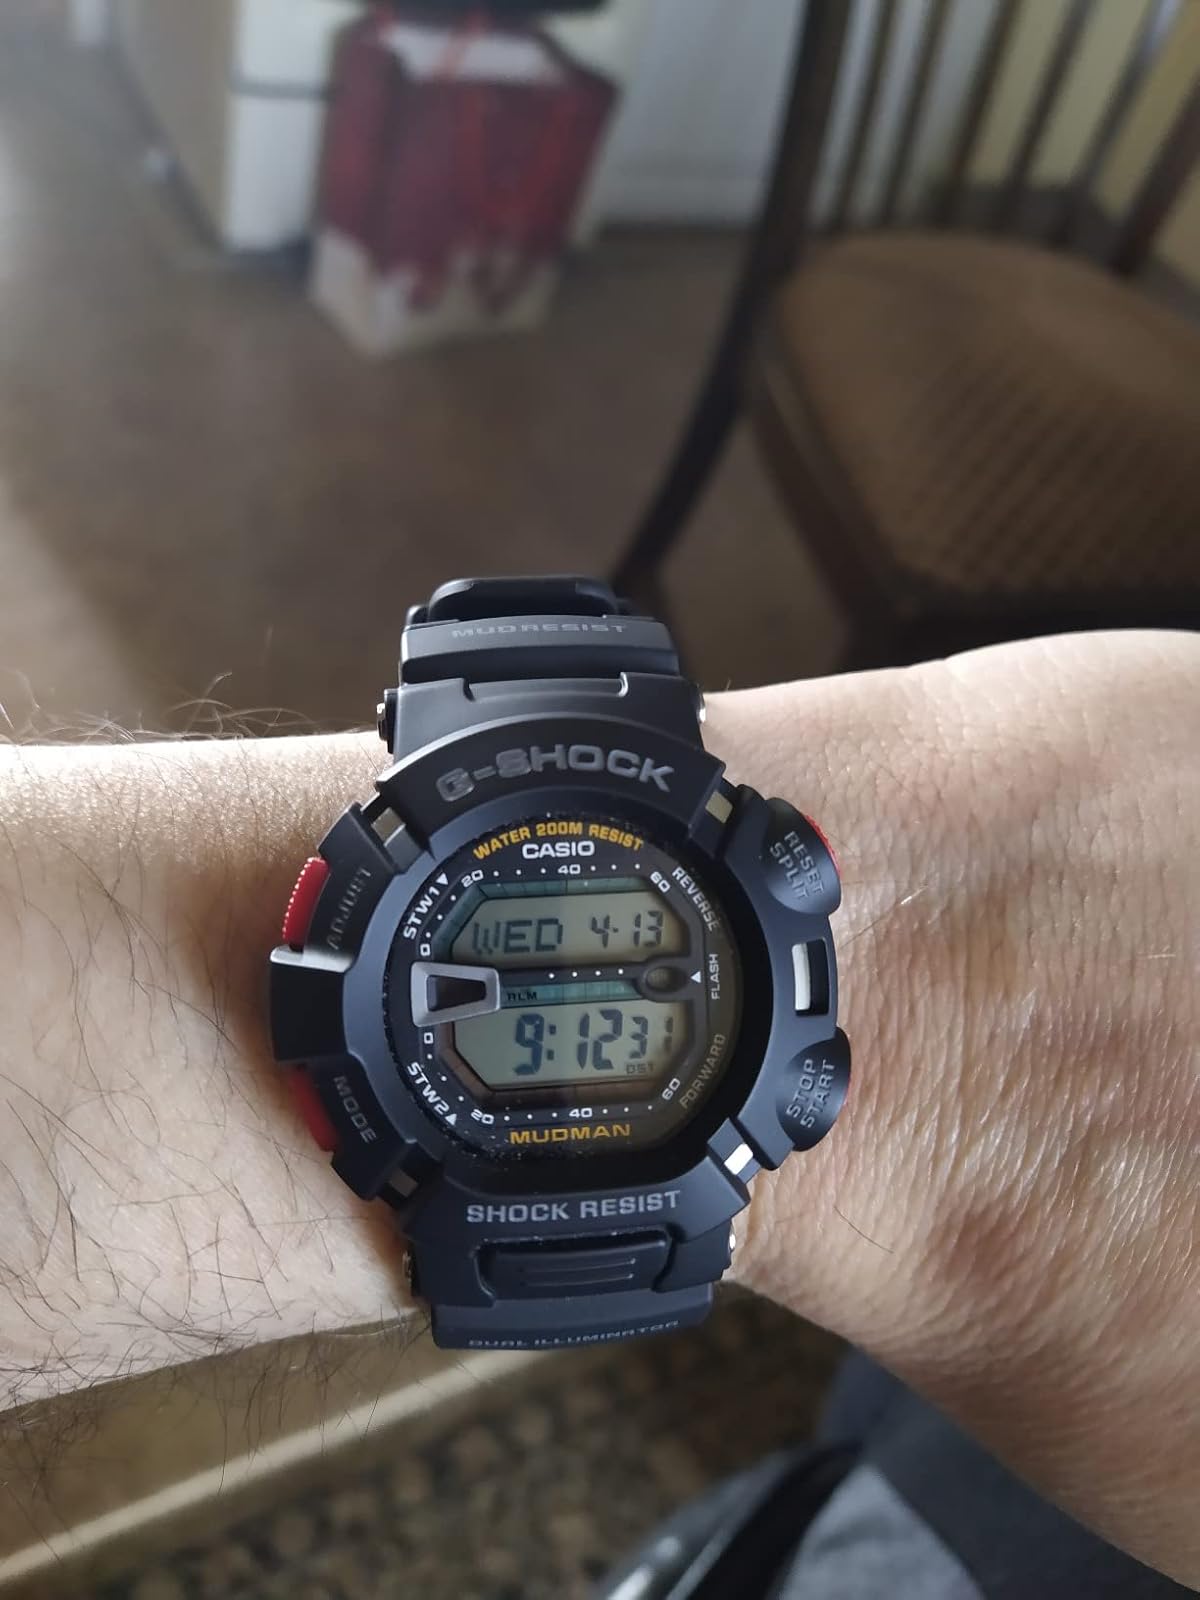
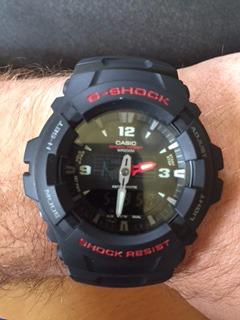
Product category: accessories_watch
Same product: no